Monarchy of Antigua and Barbuda

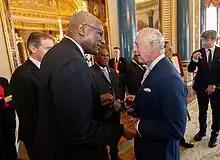
Governor-General Sir Rodney Williams speaking with King Charles III at Buckingham Palace, 2023

In Antigua and Barbuda, the legal personality of the State is referred to as "His Majesty in Right of Antigua and Barbuda".